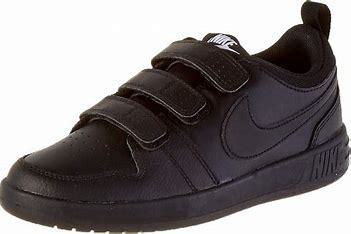
Brand: Nike
Model: Pico 5